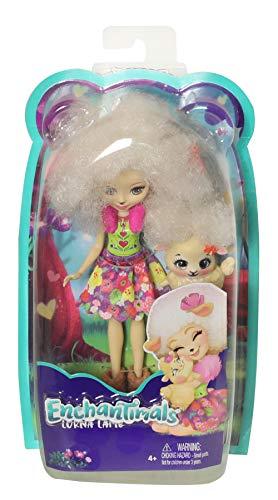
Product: Enchantimals Lorna Lamb Doll
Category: Toys & Games | Dolls & Accessories | Playsets
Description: The Enchantimals doll wears an outfit and shoes with bright colors, whimsical print and furry touches.
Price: $8.13
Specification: ProductDimensions:2x5x8.5inches|ItemWeight:0.32ounces|ShippingWeight:3.2ounces(Viewshippingratesandpolicies)|DomesticShipping:ItemcanbeshippedwithinU.S.|InternationalShipping:ThisitemcanbeshippedtoselectcountriesoutsideoftheU.S.LearnMore|ASIN:B0756L6F4C|Itemmodelnumber:FNH25|Manufacturerrecommendedage:4-8years